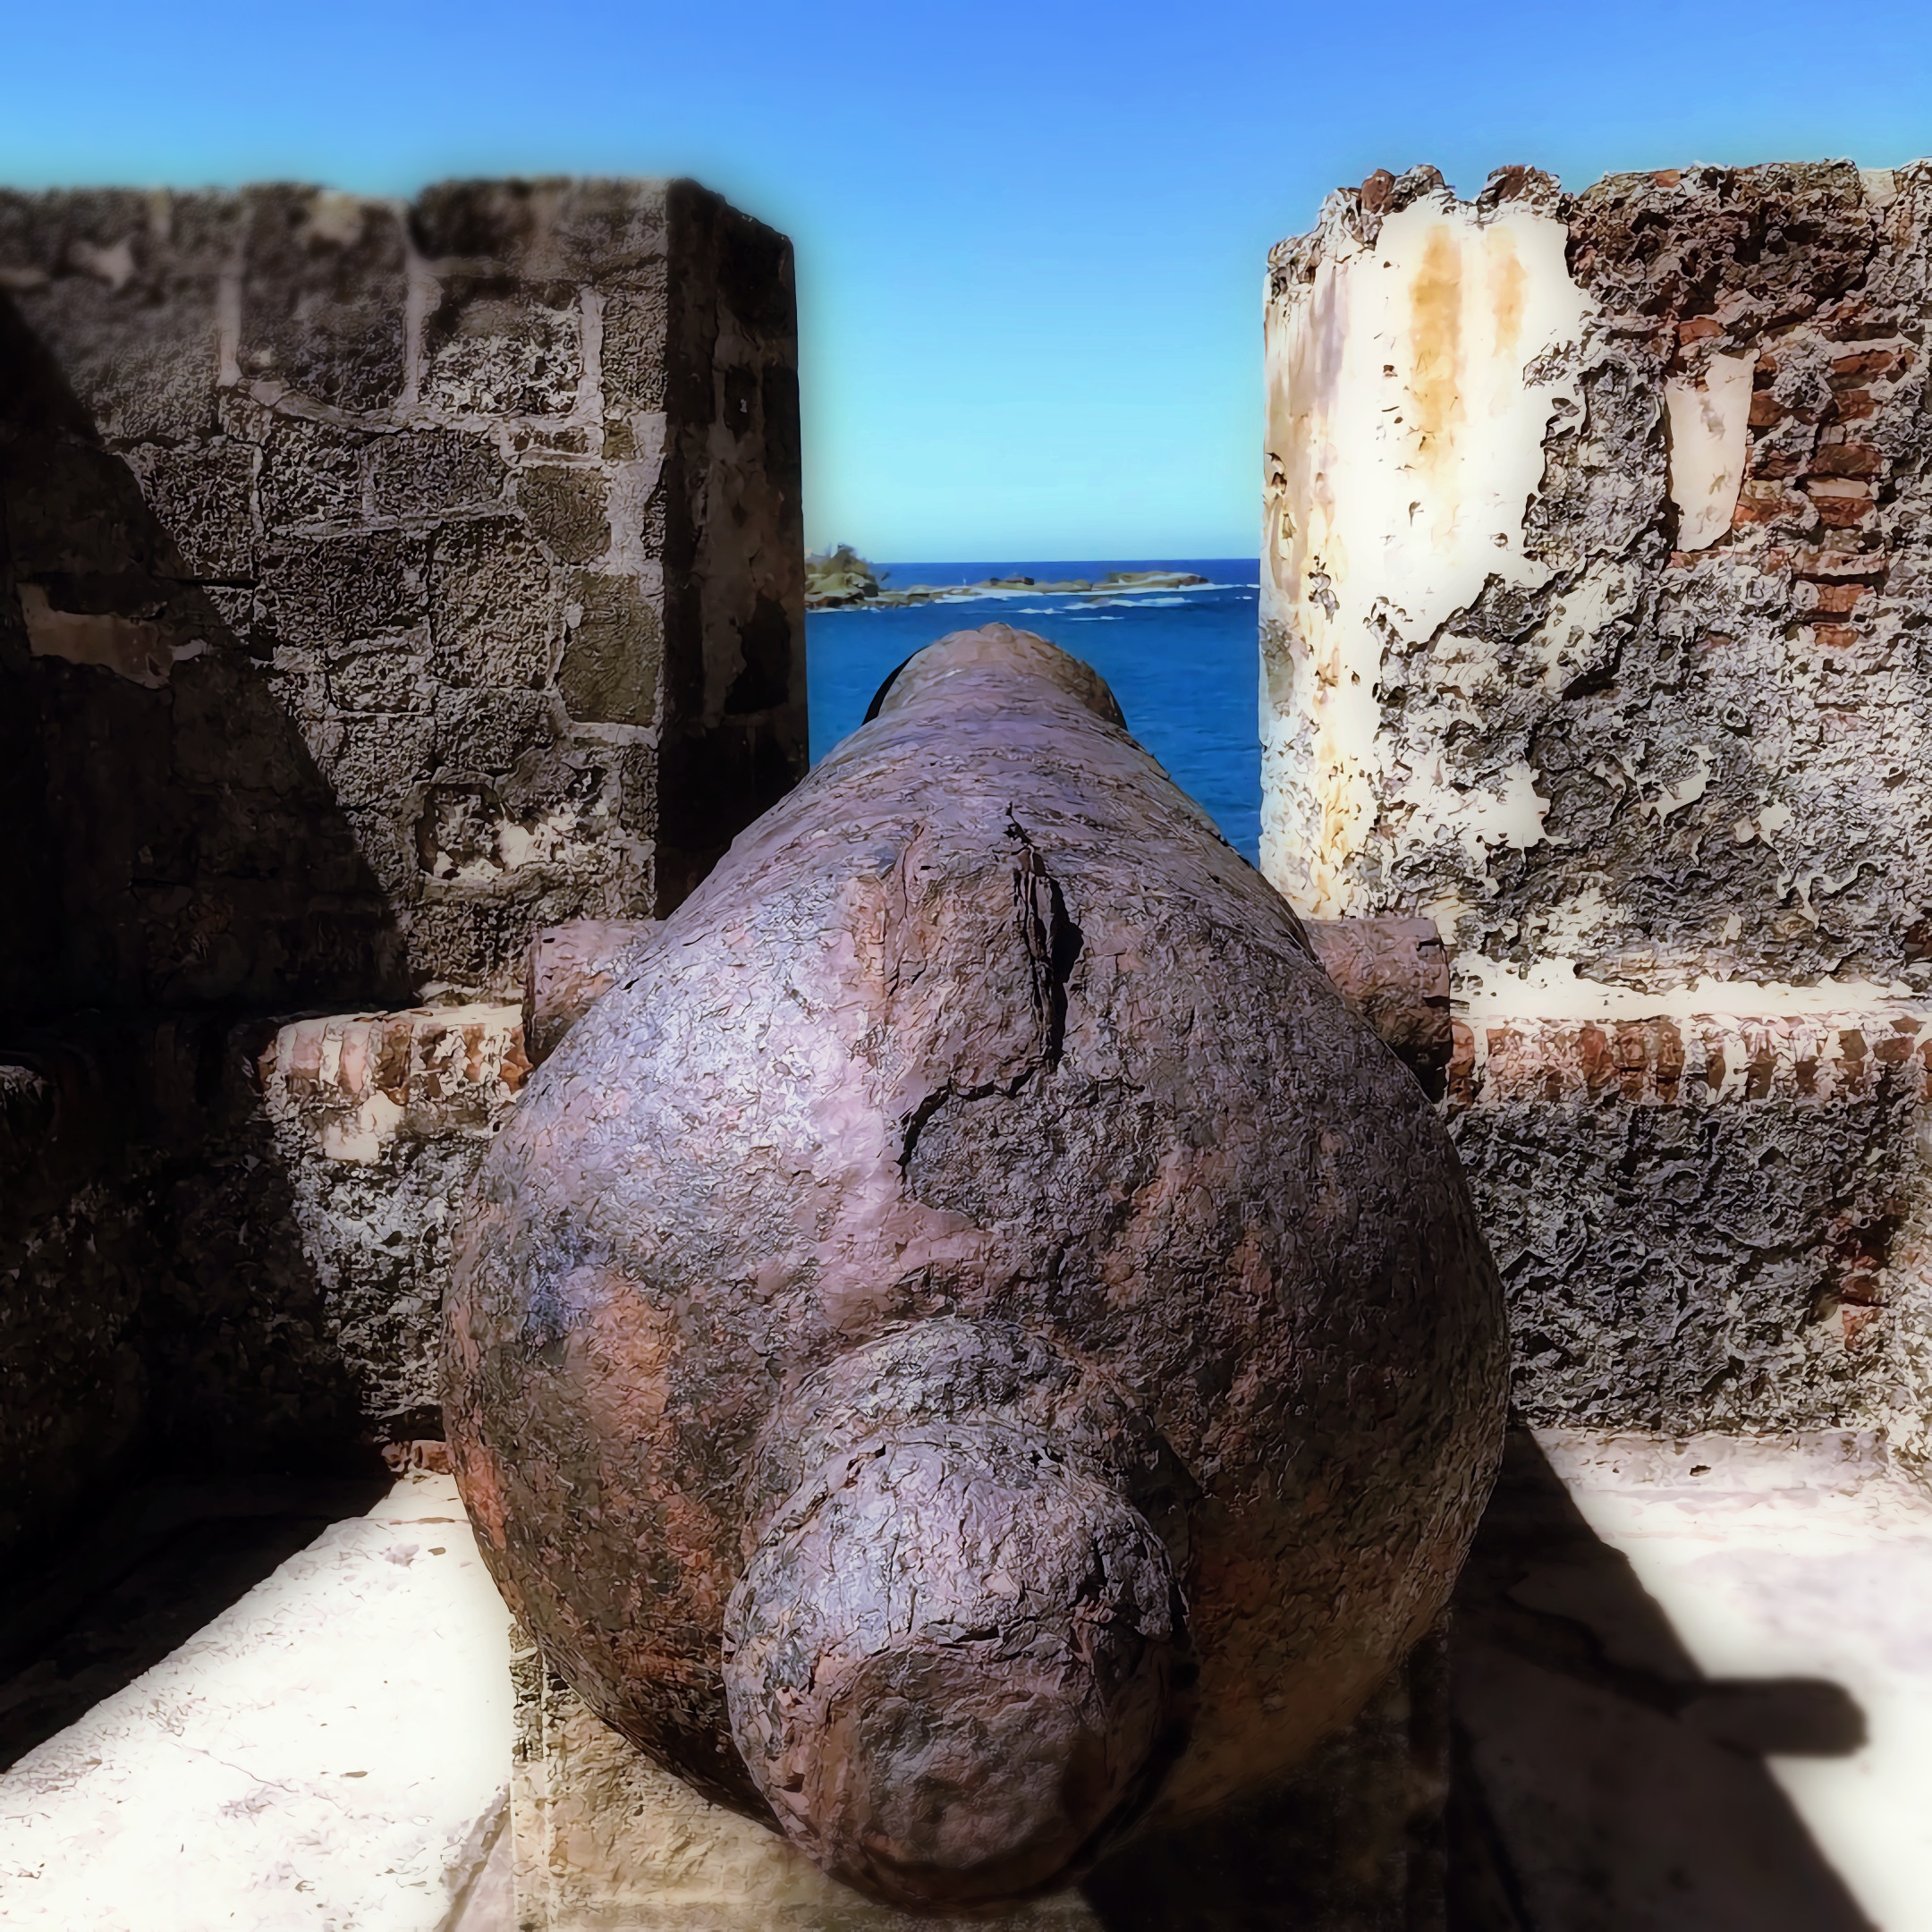
rock, boulder, ancient history, historic site, artifact, archaeological site, ruins